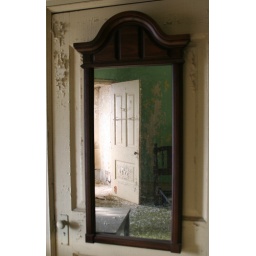
door in mirror